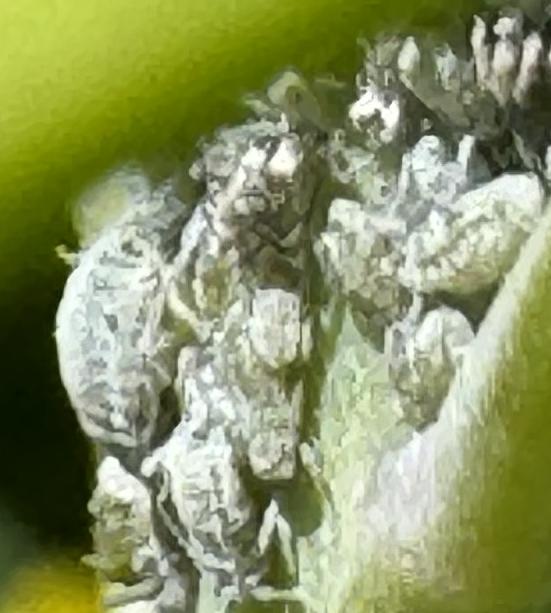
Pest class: cabbage_aphid